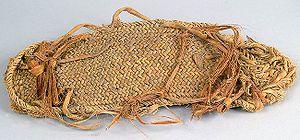
Chaco Canyon est un ensemble de près de 3 600 sites archéologiques appartenant à la culture anasazi, situé au sud-ouest des États-Unis dans l'État du Nouveau-Mexique. Il connut son apogée du IXᵉ au XIIIᵉ siècle et fut un carrefour commercial et une place religieuse importante. Il devint monument national américain en 1907 puis National Historical Park. Aujourd'hui, Chaco Canyon est classé au patrimoine de l'Humanité de l'UNESCO. Il représente le plus important site archéologique précolombien au nord du Mexique.